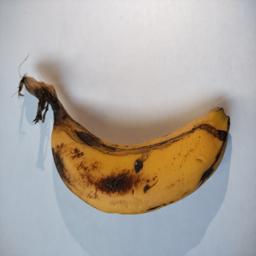
Banana variety: Sagor Kola